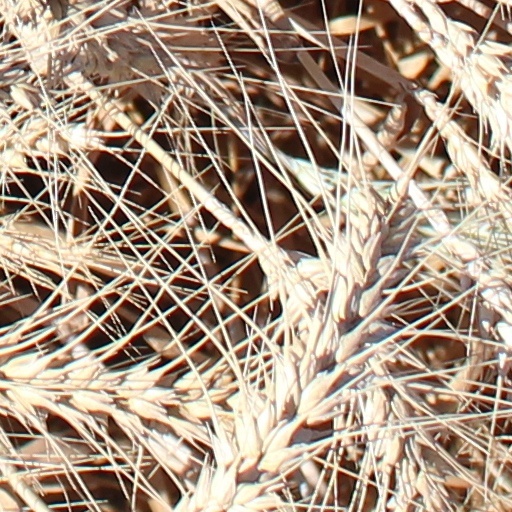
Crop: wheat